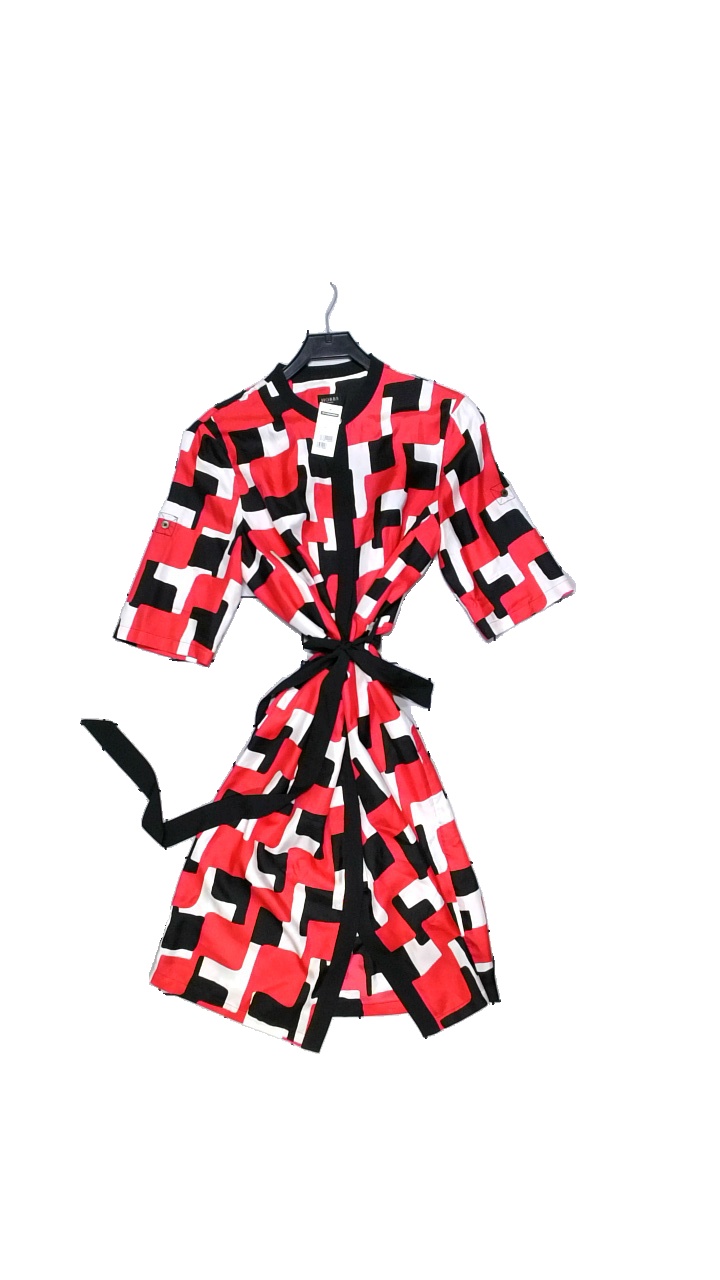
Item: Dress (Ladies)
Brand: Missing
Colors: Multicolor, Red, Black, White
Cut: Regular, Loose
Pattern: Geometric print
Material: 100% silk
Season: All
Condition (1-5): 4
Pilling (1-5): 5
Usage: Reuse
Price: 250-400